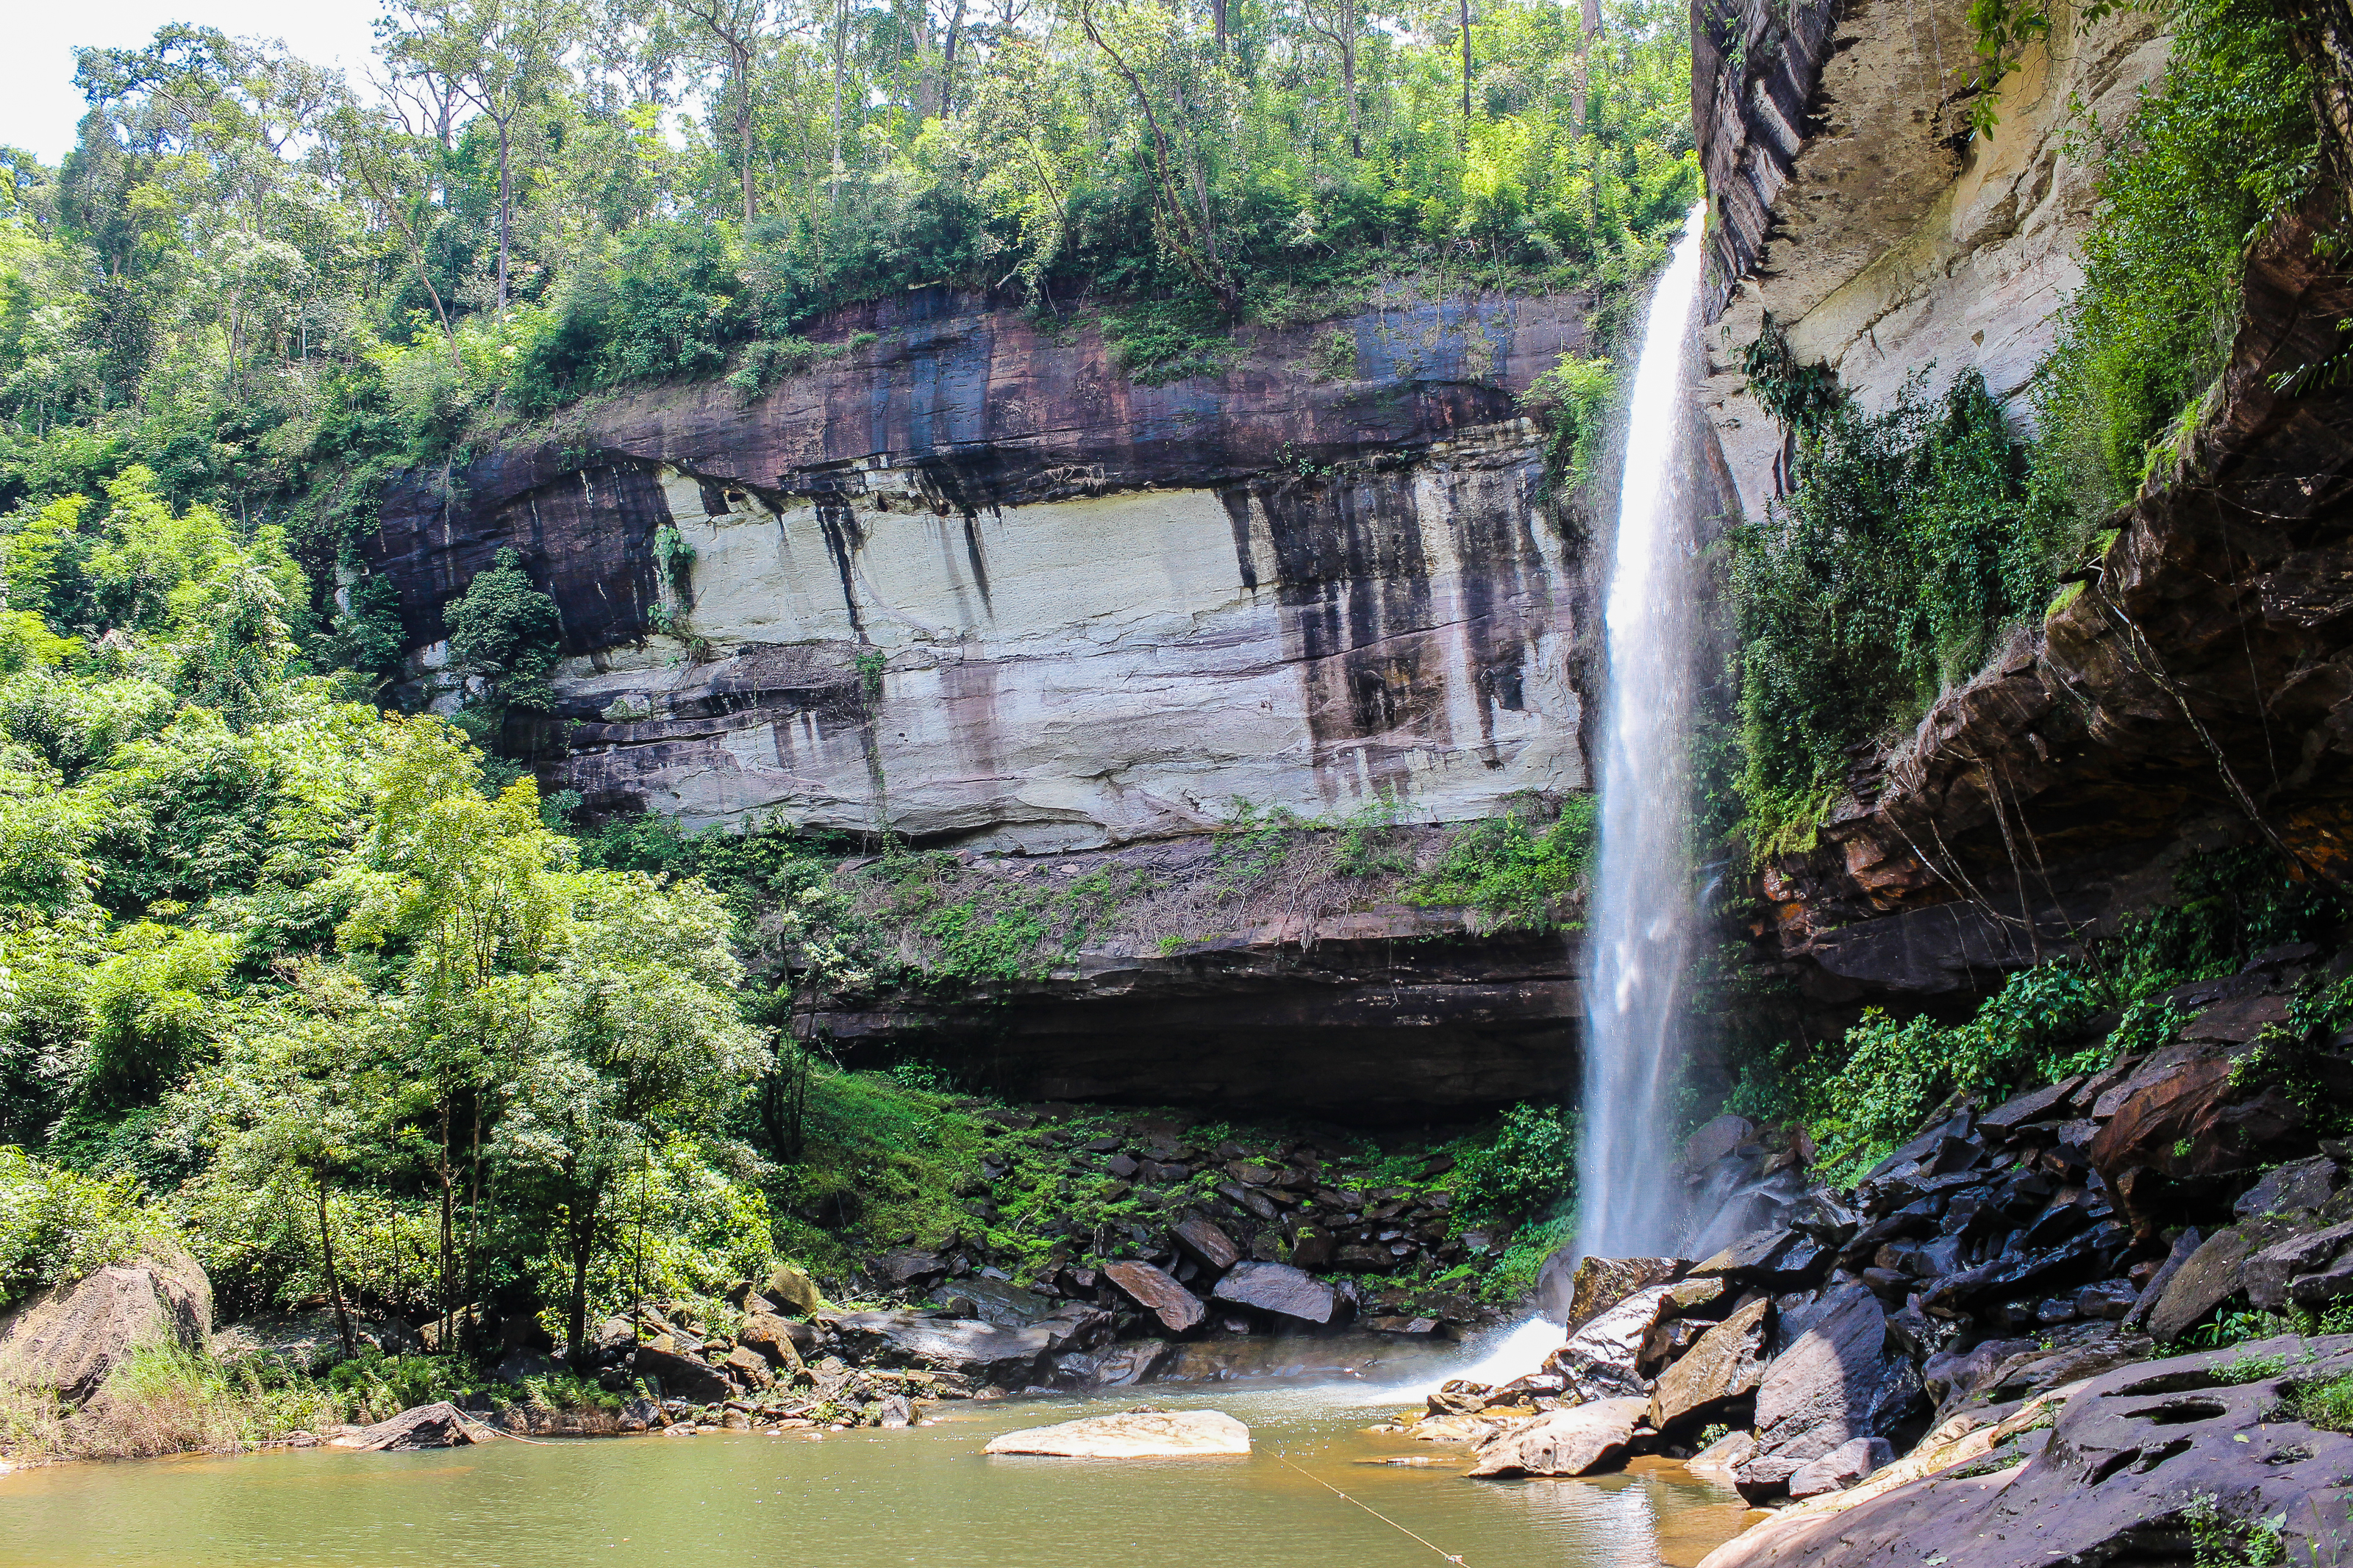
beauty, freshness, inside, scenic, amazing, beautiful, mountain, view, russia, white, bak teo, thailand, landmark, cave, natural, tree, thai, water, highest, light, background, wilderness, jungle, forest, tourism, holiday, summer, rock, fall, waterfall, national, highest waterfall, park, phu chong, green, nature, huai luang, relax, wet, leaf, stone, outdoor, tropical, foliage, khao, river, fresh, travel, wild, landscape, water resources, body of water, natural landscape, nature reserve, vegetation, formation, watercourse, state park, water feature, national park, stream, outcrop, escarpment, hill station, geology, ravine, rainforest, riparian zone, vacation, plant, chute, erosion, old growth forest, valdivian temperate rain forest, wasserfall, riparian forest, moss, bedrock, tourist attraction